Sajjana

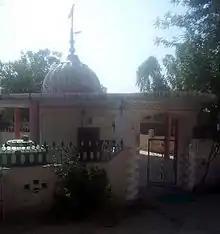
Photo of Baba Dittu Ram ji temple

It is a historical holy temple situated in Village Sajjan. Baba Dittu Ram ji Once lived here. Every year Langar is distributed here on the eve of Shivratri. Kheer-pude is widely used here in Langar.